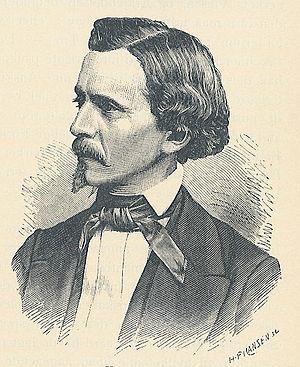
Hans Brøchner, né le 30 mai 1820, mort le 17 décembre 1875, est un philosophe danois.